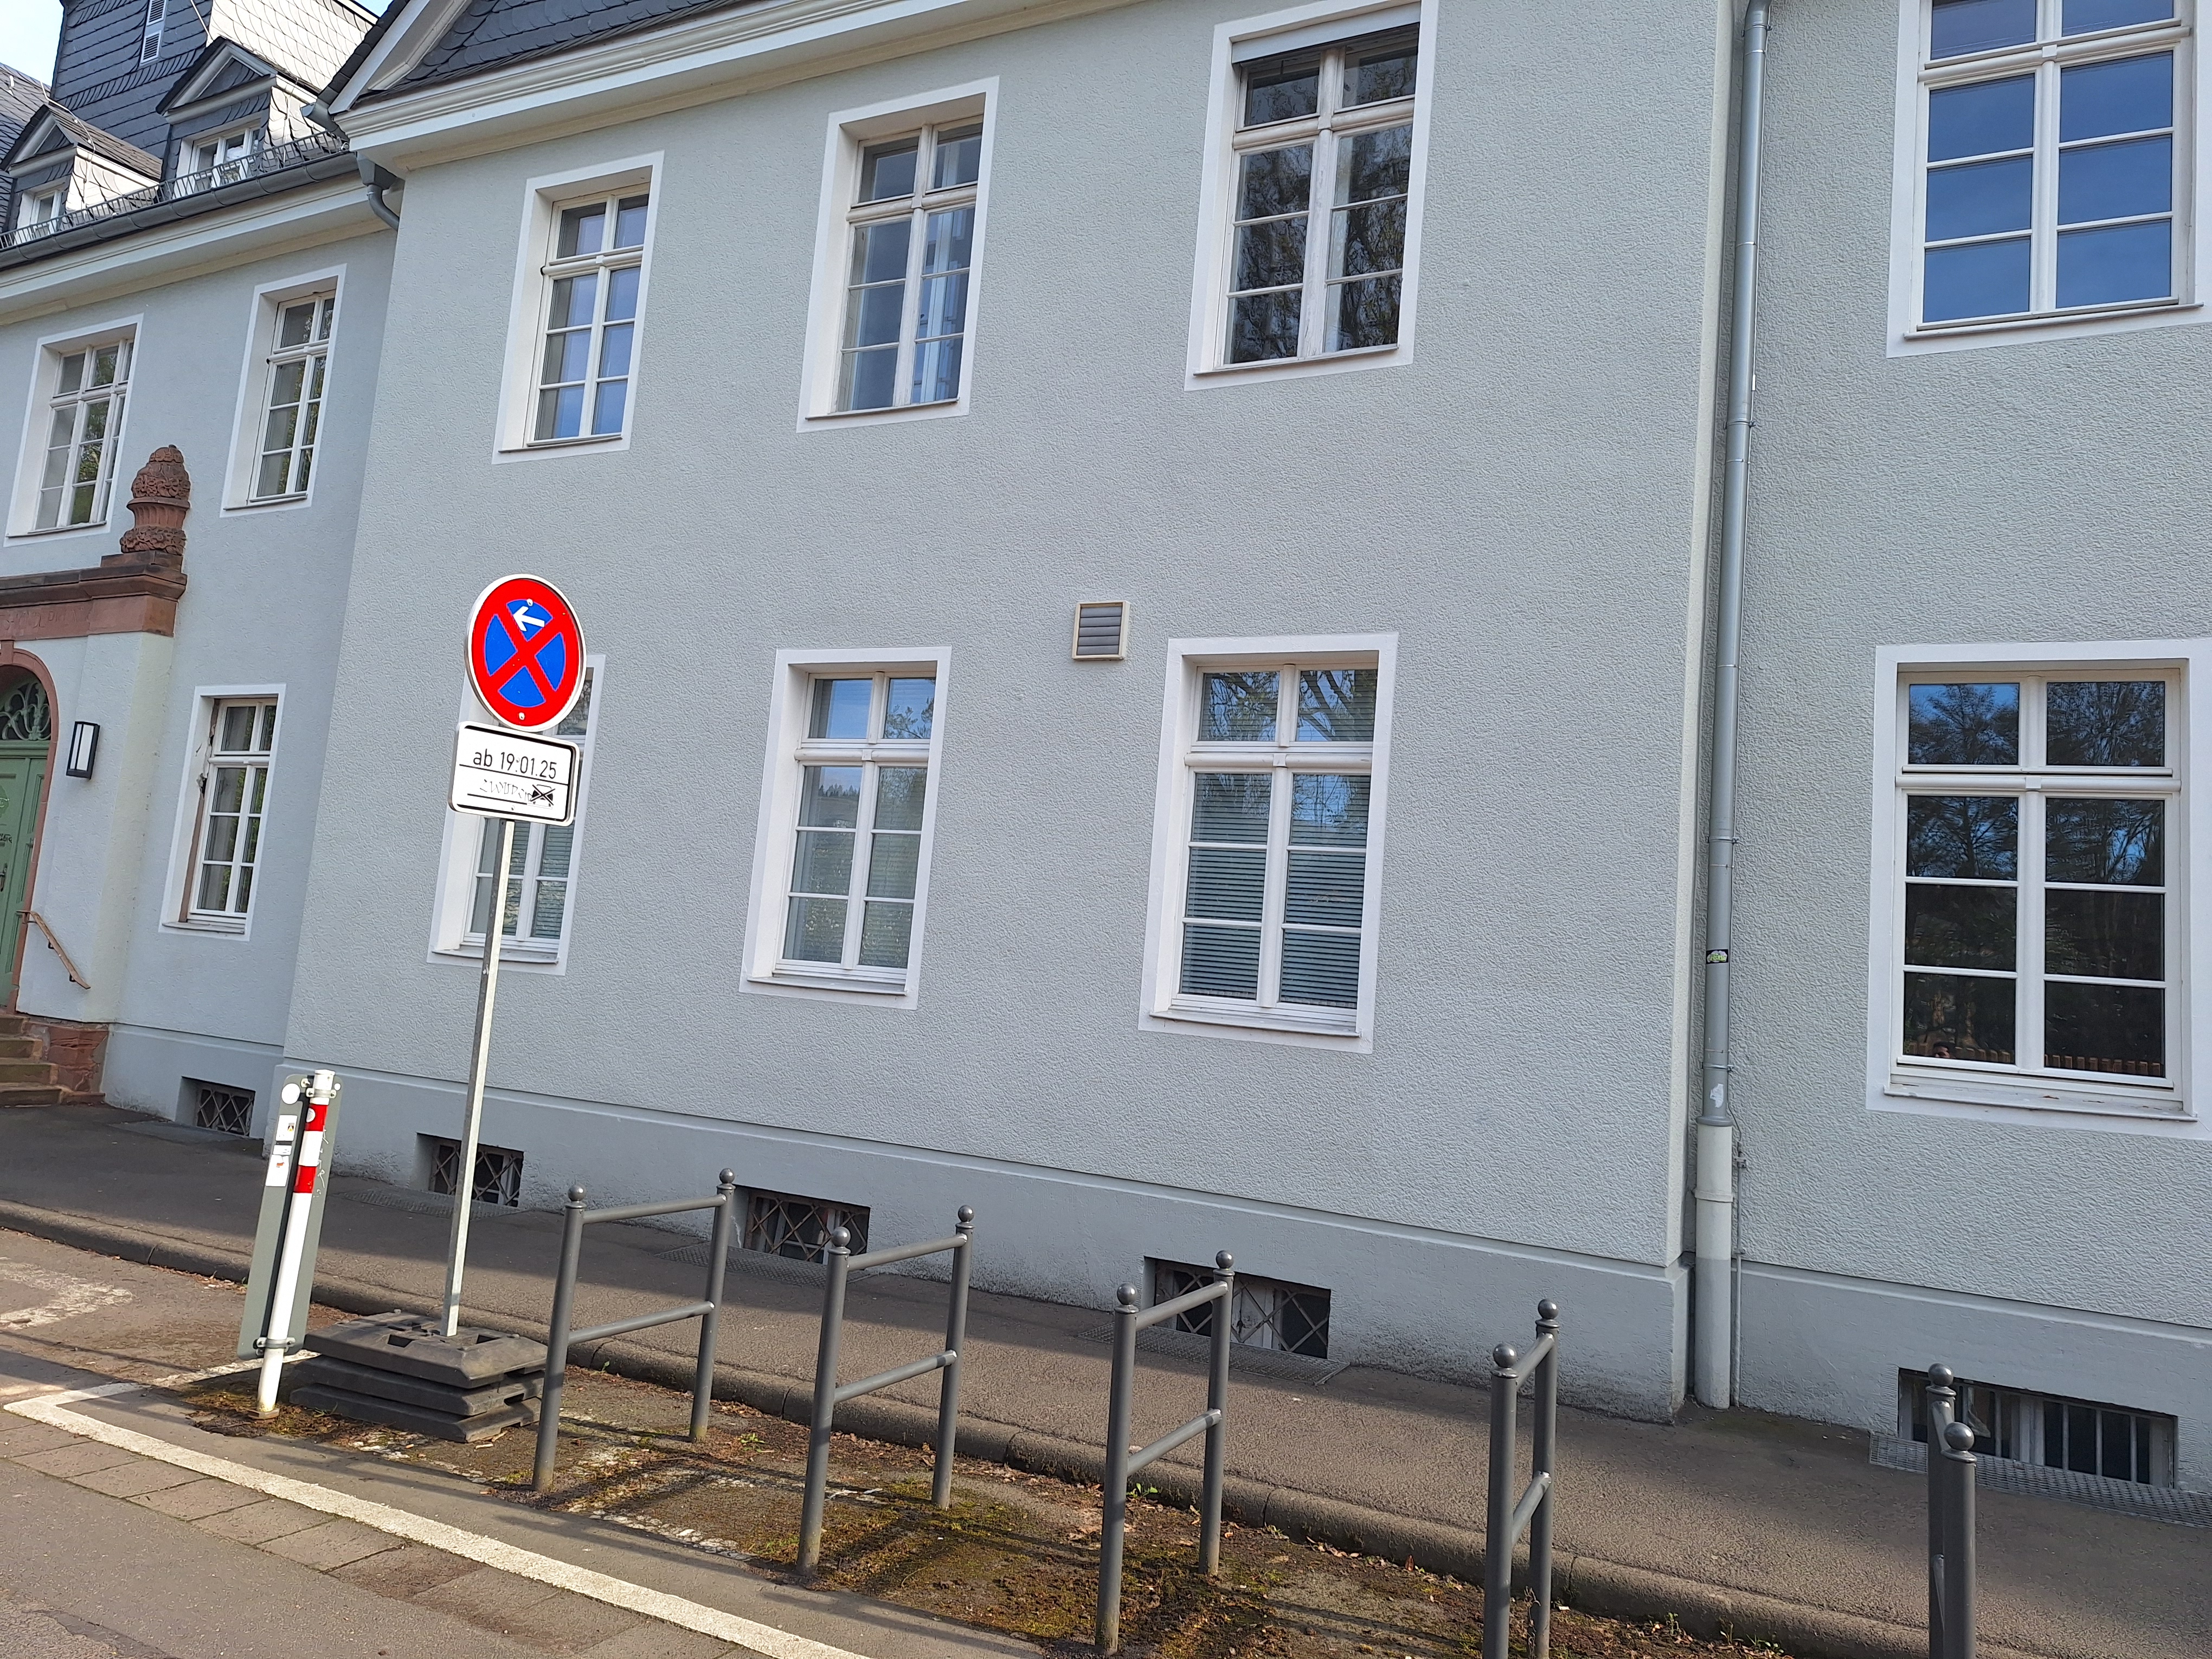
Building: Deutschhausstraße 12